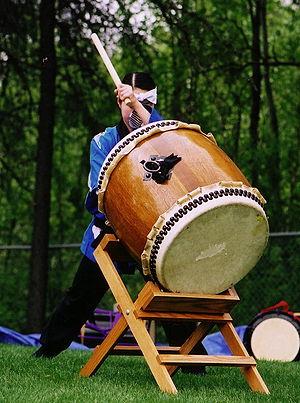
Le taiko est un art de jouer du tambour au Japon. Le mot taiko, qui veut dire « tambour » en japonais vient du chinois : 太鼓 ; pinyin : tàigǔ ; litt. « tambour le plus grand », mais il est généralement utilisé en dehors de ce pays pour désigner les différentes formes de tambours. Les Japonais préfèrent utiliser le terme plus spécifique wadaiko, associé depuis longtemps à l'histoire du Japon.